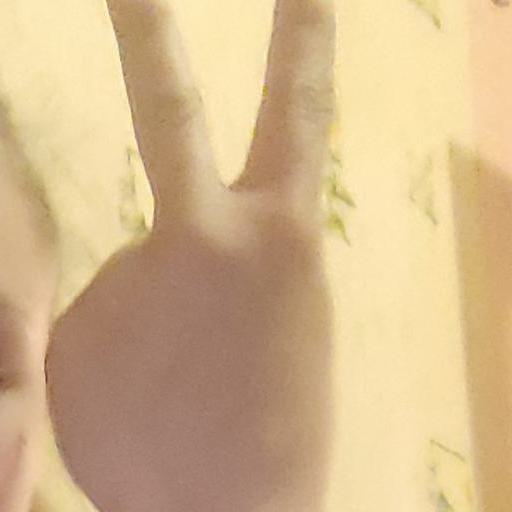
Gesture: peace_inverted